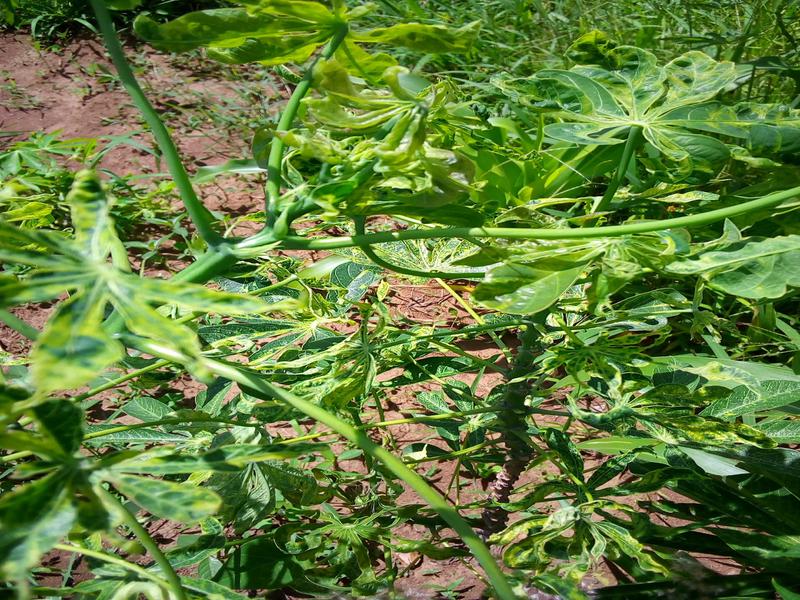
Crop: cassava
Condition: mosaic_disease